Strzelce Opolskie

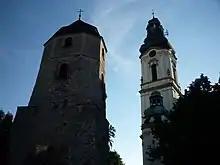
Medieval fortified tower and St. Lawrence church

The settlement was mentioned in 13th-century documents, when it was part of Piast-ruled Poland. It received town rights probably in the 13th century. Local dukes of the Piast dynasty erected a castle in the town.